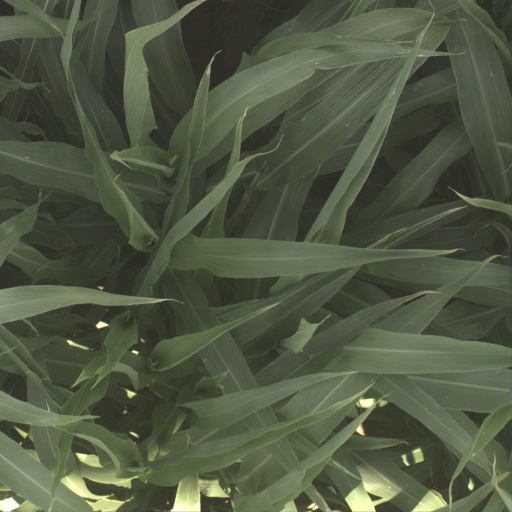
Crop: sorghum